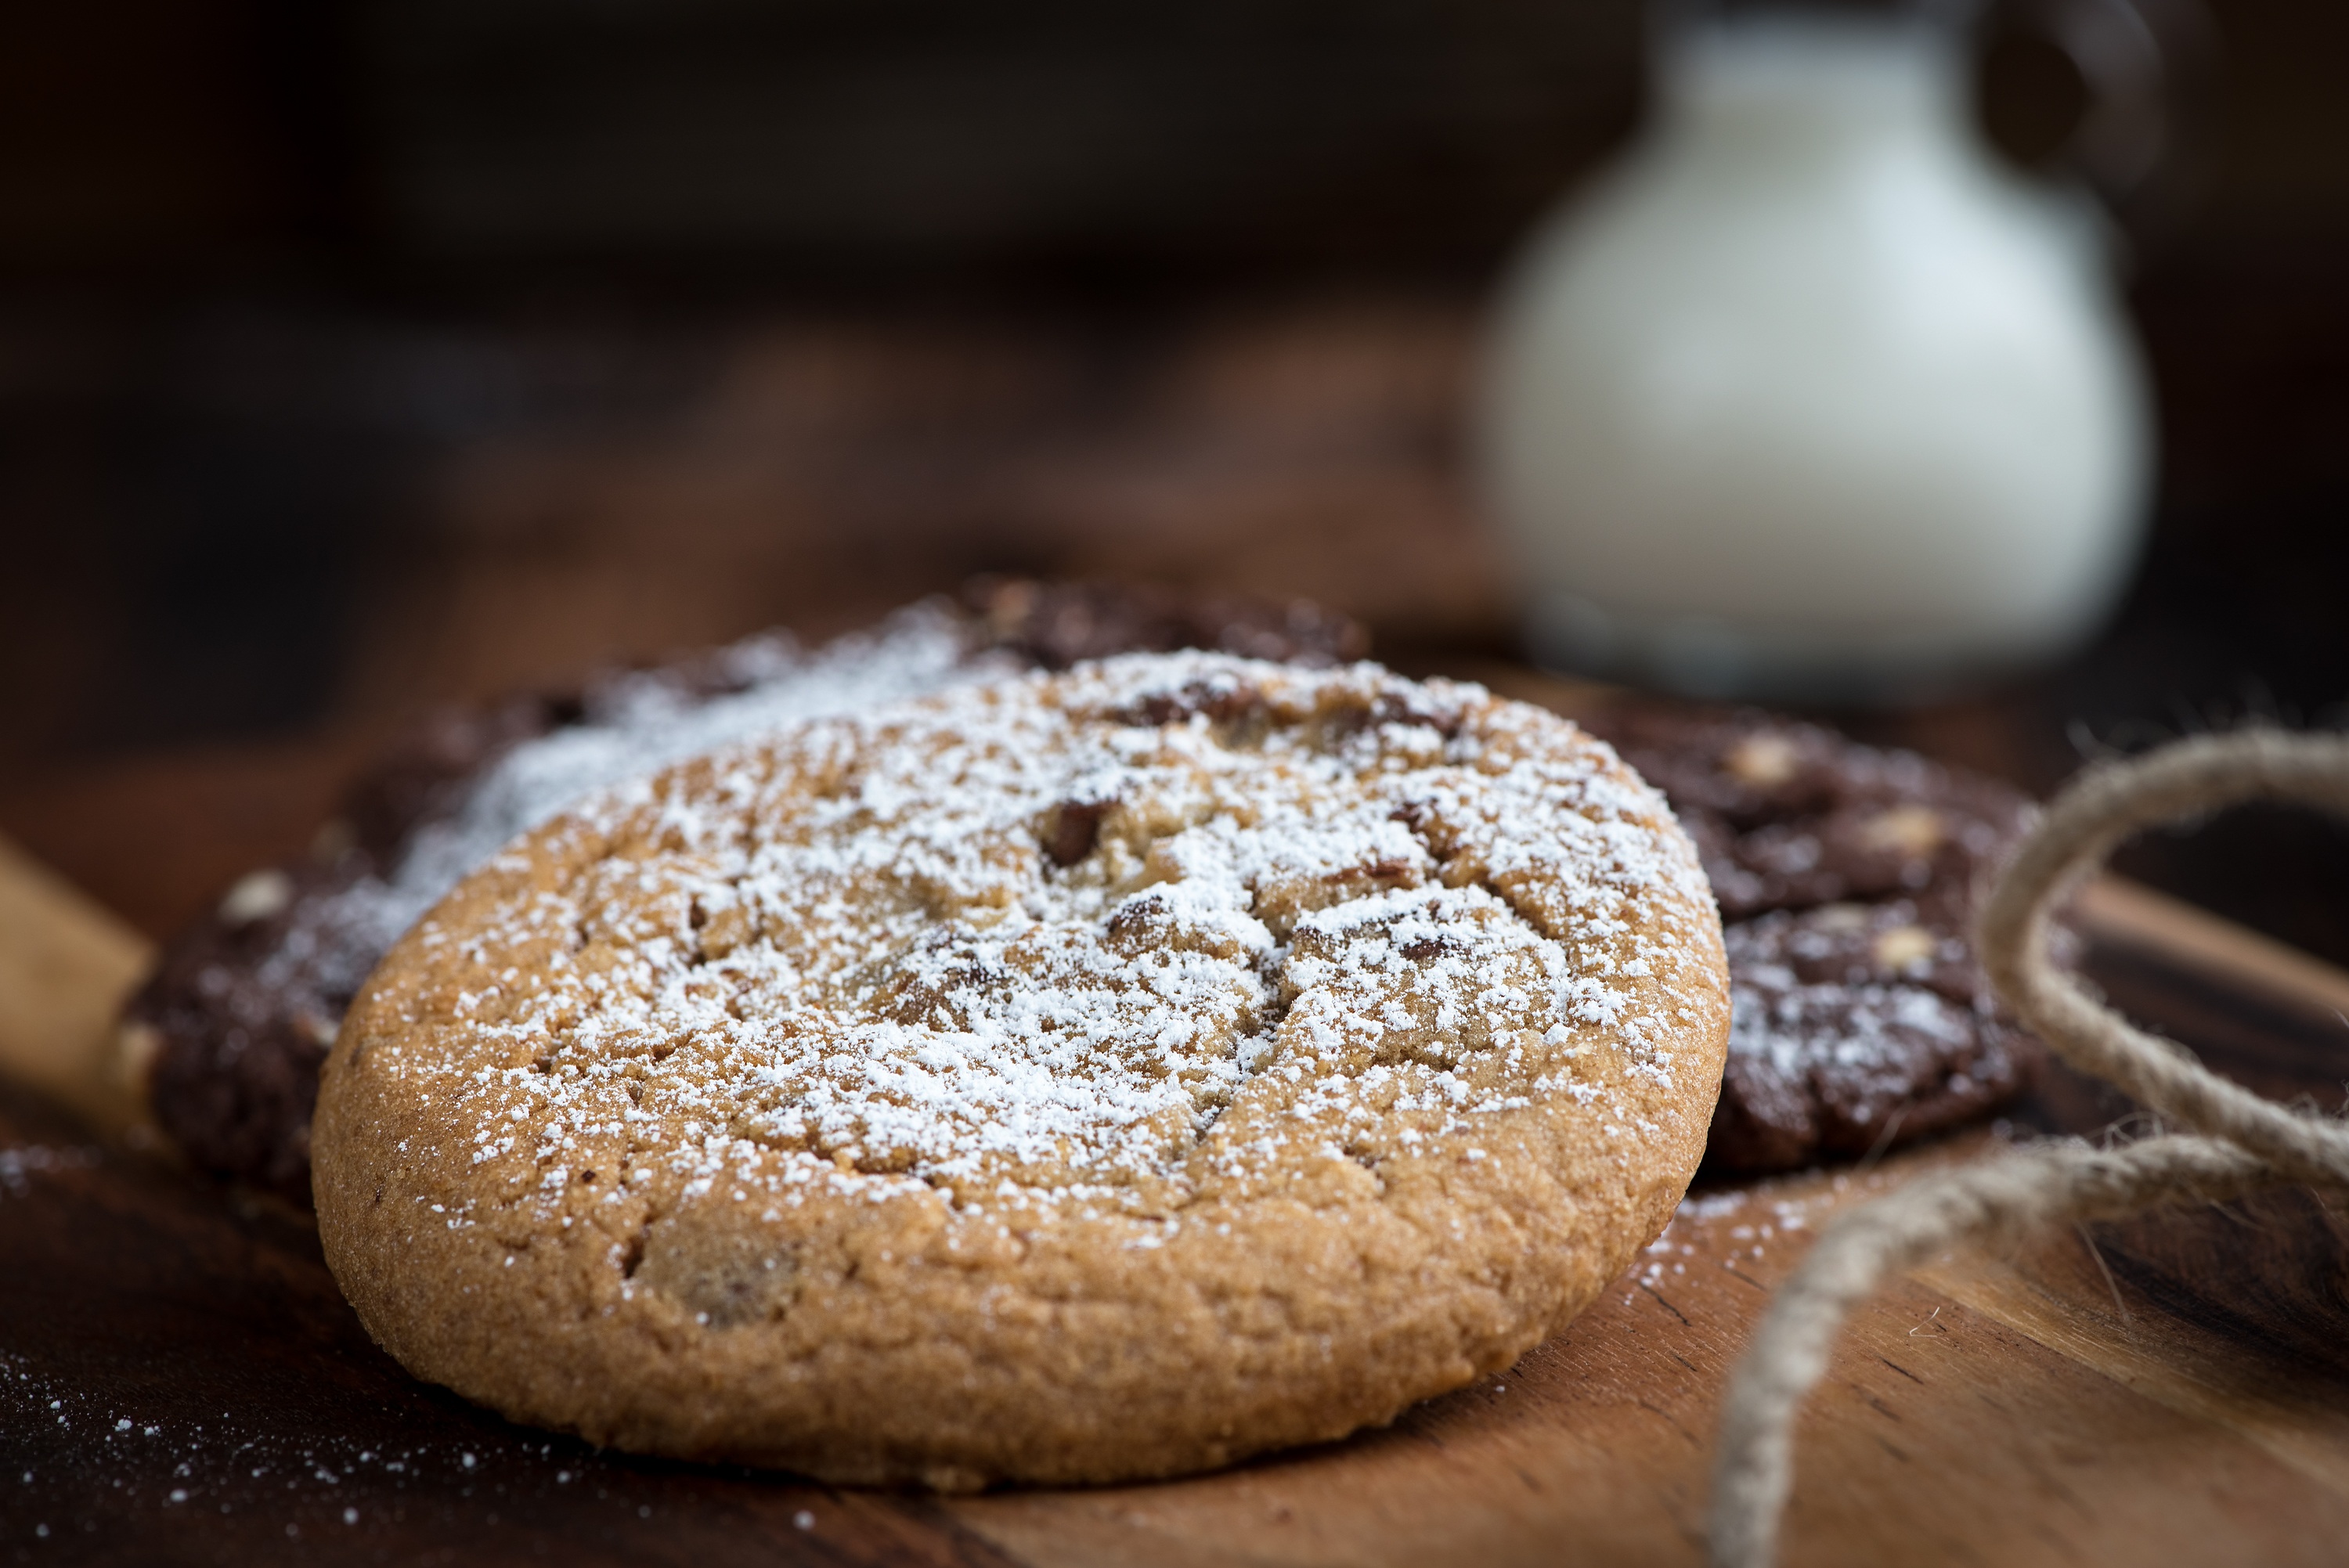
sweet, dish, meal, food, produce, breakfast, baking, cookie, close, dessert, eat, delicious, homemade, bakery, bake, pastries, icing sugar, cookies, nutrition, food photography, frisch, crispy, sweetness, baked goods, flavor, small cakes, baked food, sweet biscuits, grass family, snack food, cookies and crackers